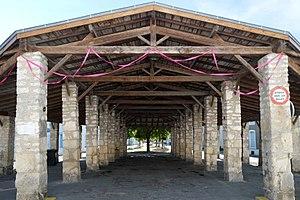
Halles Mornac-sur-Seudre Charente-Maritime France